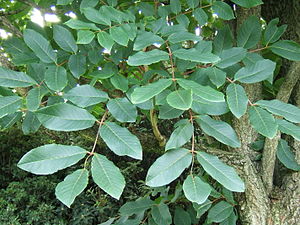
Petrosaviales
Petrosaviales er monotypisk med kun én familie. Familiens arter er udbredt i Sydøstasien med Japan som det nordligste udbredelsesområde. Arterne danner jordstængler. De har hårløse stængler og blade, og bladene er spiralstillede.